Alessandro Costacurta

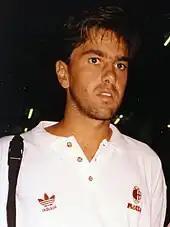
Costacurta in 1992

The 1988–89 season would see Costacurta gain more playing opportunities and appear more frequently for the club, as he would feature in Milan's 3–1 win over Sampdoria in the 1988 Supercoppa Italiana. He would make 26 appearances in Serie A that season, and would also win his first European Cup title after Milan defeated Steaua București 4–0 at the Camp Nou, Barcelona. Costacurta played the first 74 minutes of the final before being substituted by Filippo Galli.